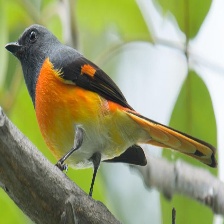
Species: FIERY MINIVET
Scientific name: PERICROCOTUS IGNEUS